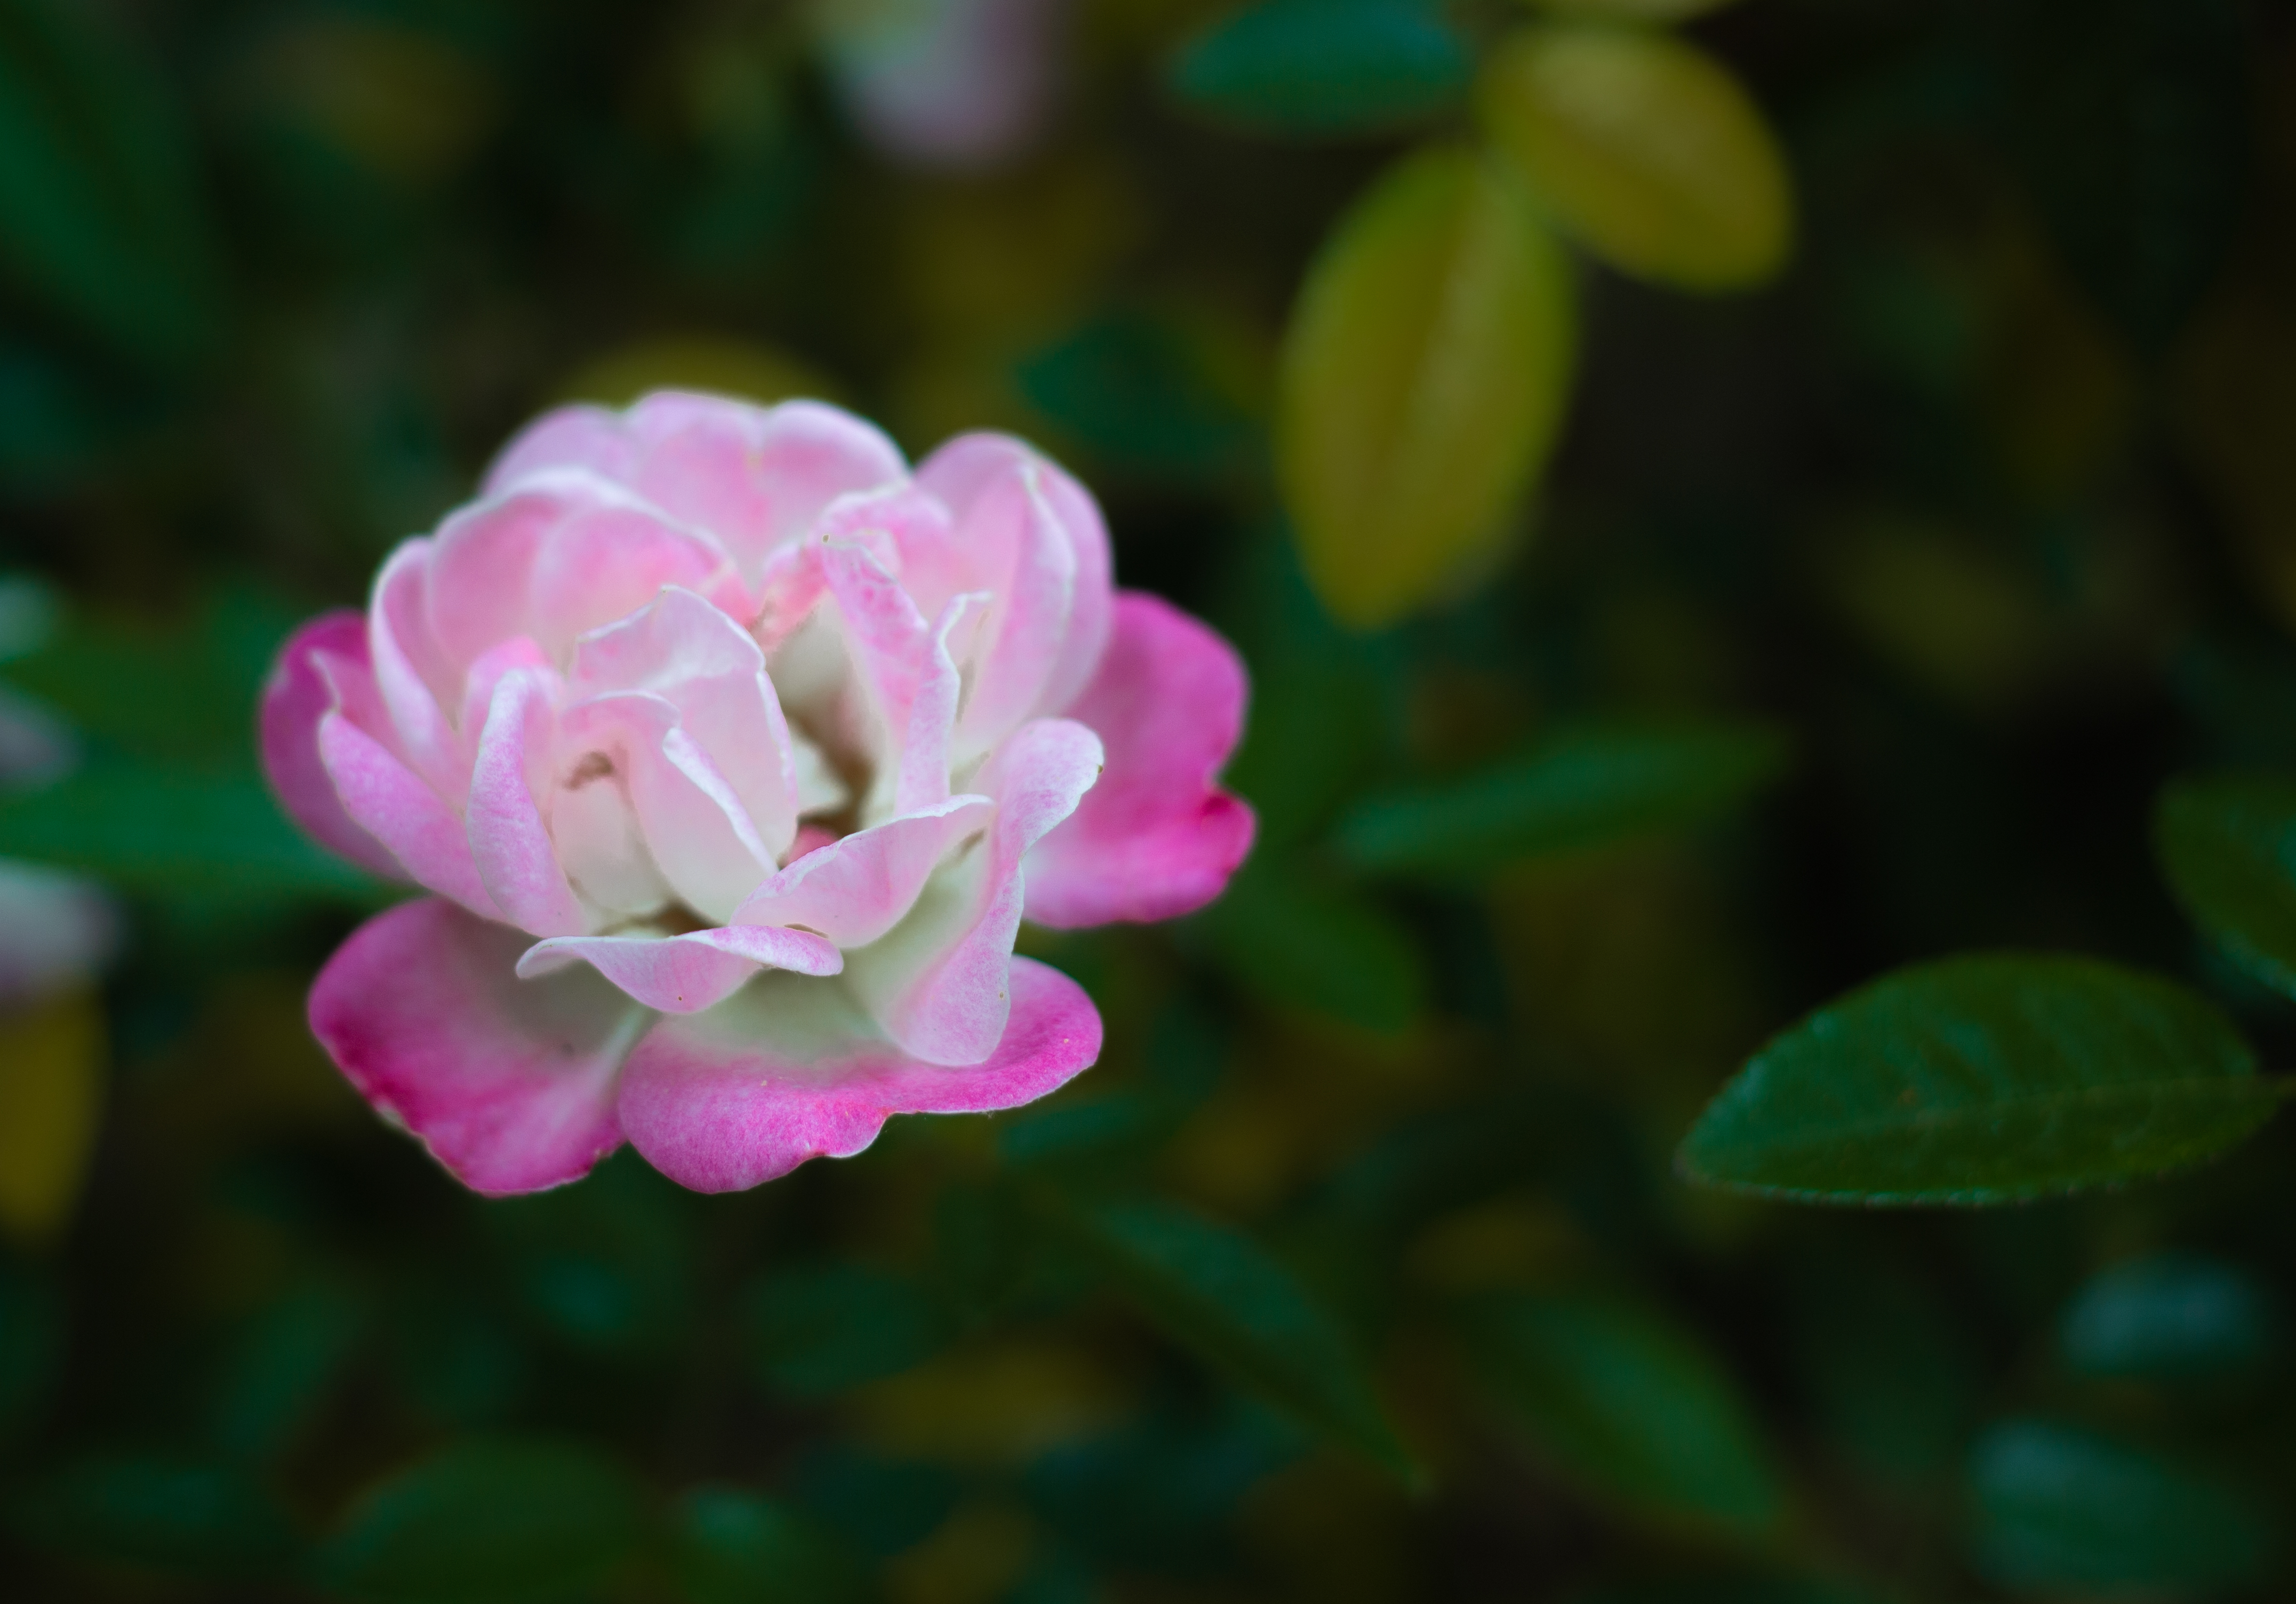
flower, nature, plant, petal, rose, grass, groundcover, rose family, rose order, annual plant, flowering plant, floribunda, rosa centifolia, garden roses, herbaceous plant, magenta, shrub, peach, subshrub, Hybrid tea rose, macro photography, china rose, wildflower, plant stem, peony, pink family, blossom, garden, Begonia family